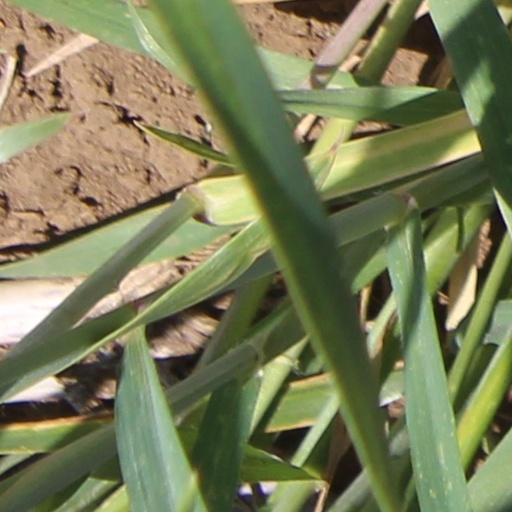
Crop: wheat